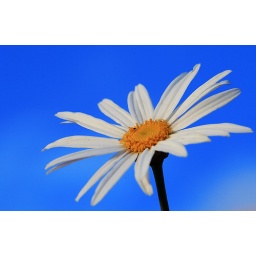
White flower against blue sky